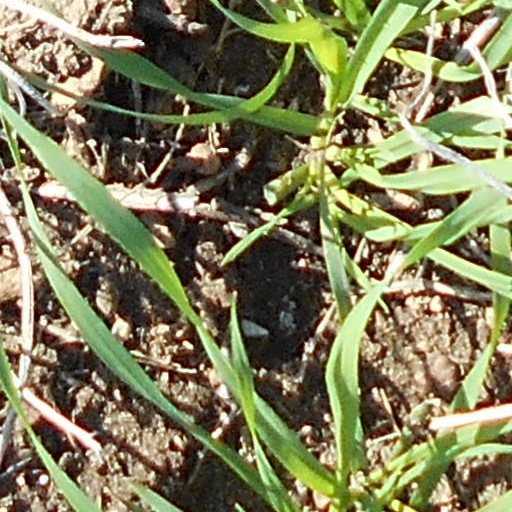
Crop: wheat